Josef Friedrich Wilhelm, Prince of Hohenzollern-Hechingen

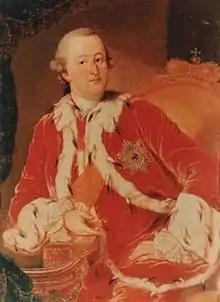

Josef Friedrich Wilhelm (born 12 November 1717 in Bayreuth; died 9 April 1798 in Hechingen), was prince of Hohenzollern-Hechingen from 1750 until his death.